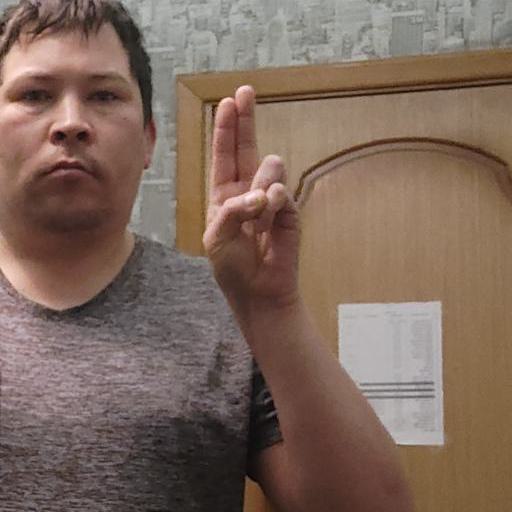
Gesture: two_up